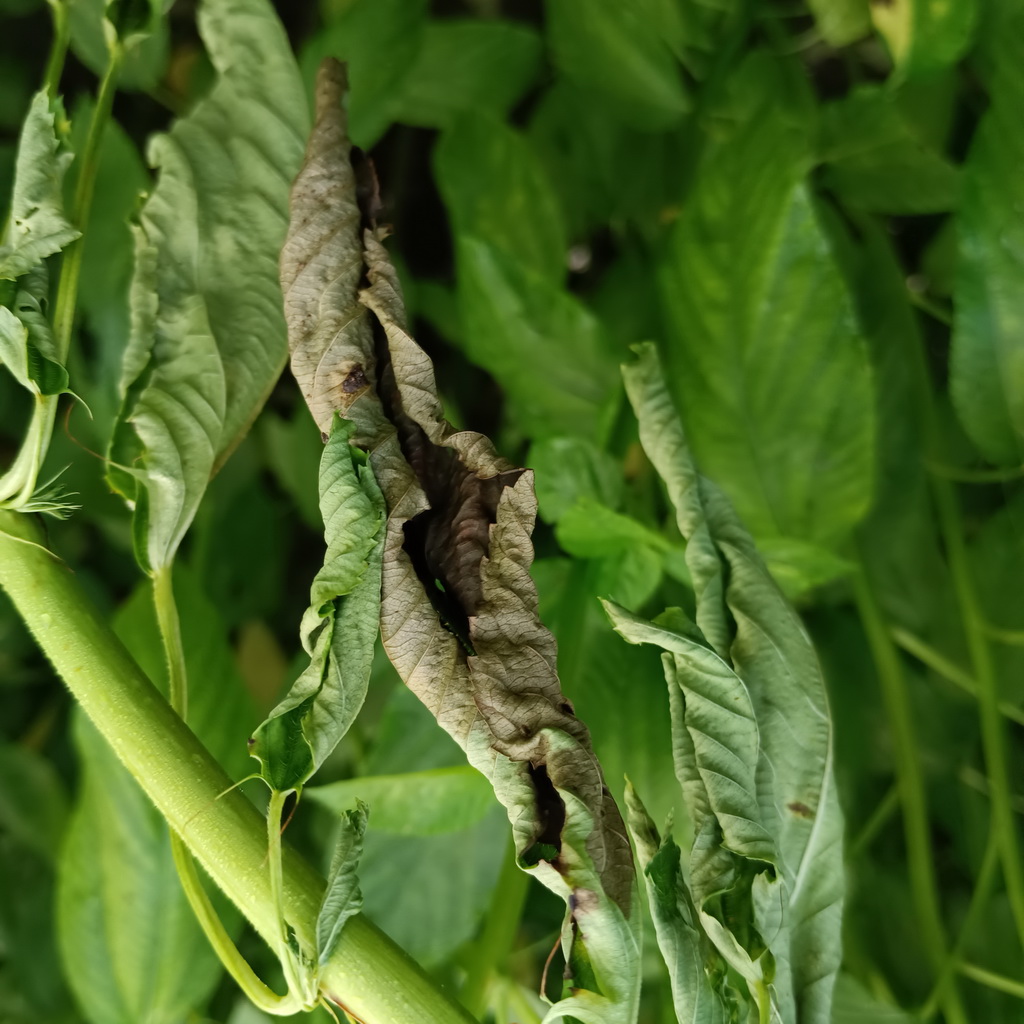
Label: Dieback